Scientology

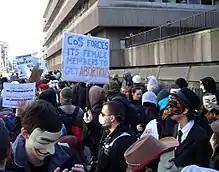
A protester holds a sign which reads: "C[hurch] o[f] $[cientology] forces its female members to get abortions" (February 10, 2008)

Longtime member Astra Woodcraft left Scientology for good when the organization tried to pressure her to have an abortion. Former Sea Org member Karen Pressley recounted that she was often asked by fellow Scientologists for loans so that they could get an abortion and remain in the Sea Org. Scientology employee Claire Headley has said she "was forced to have (two) abortions to keep her job and was subjected to violations of personal rights and liberties for the purpose of obtaining forced labor". Laura DeCrescenzo reported she was "coerced to have an abortion" as a minor, and sued in 2009.